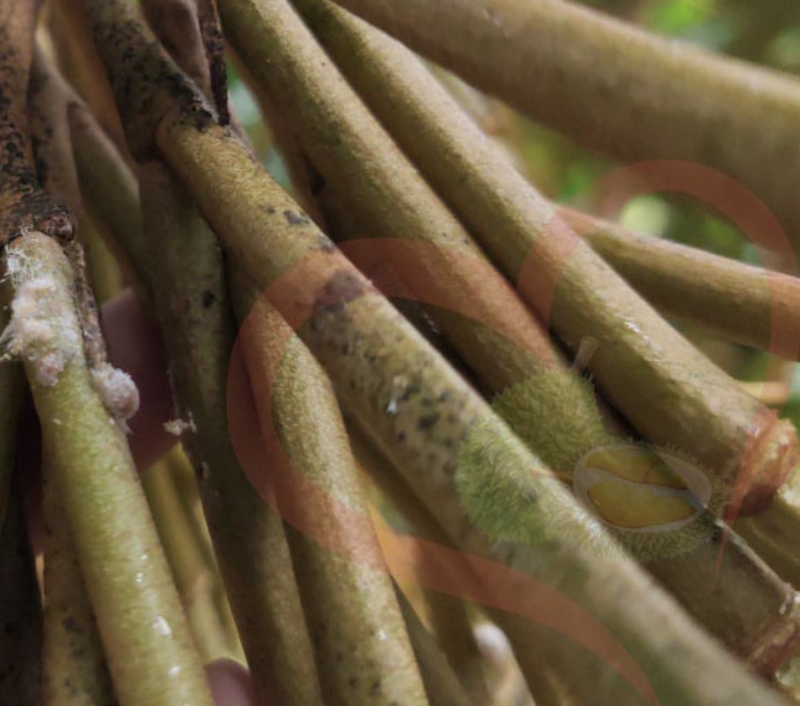
Label: sooty_mold